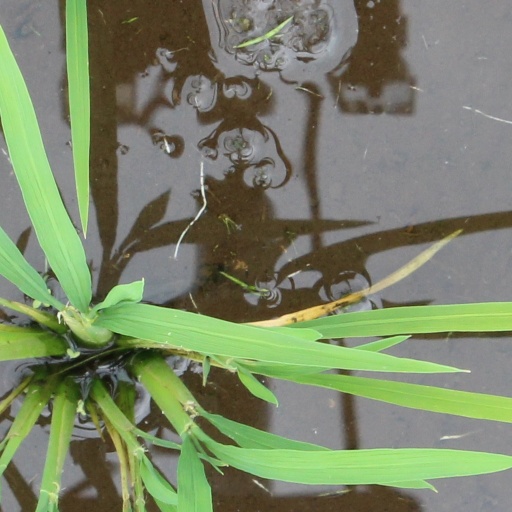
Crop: rice